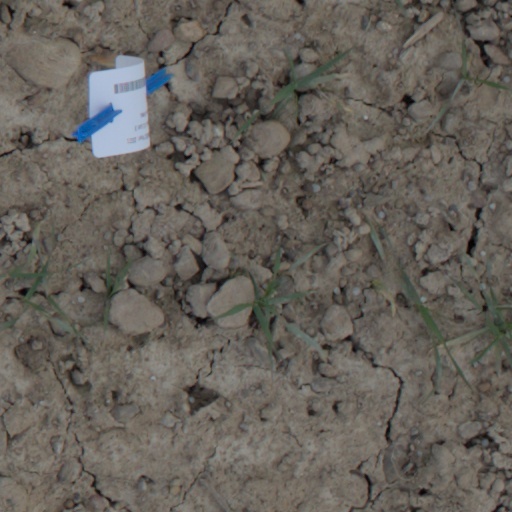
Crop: wheat